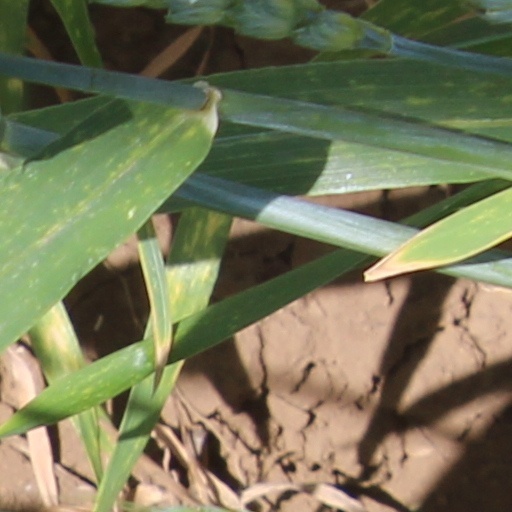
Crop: wheat